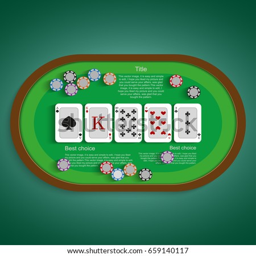
poker table with a combination of ace & king